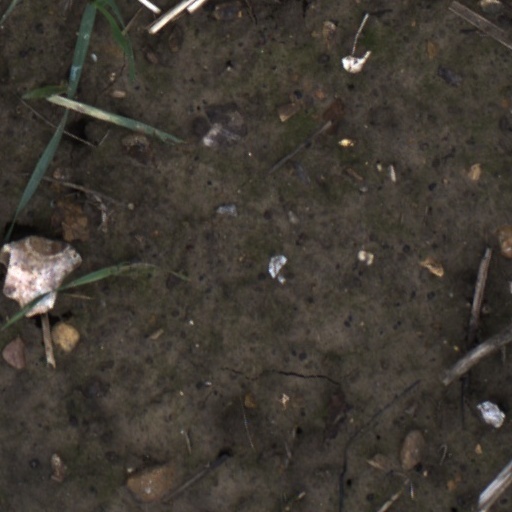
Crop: wheat